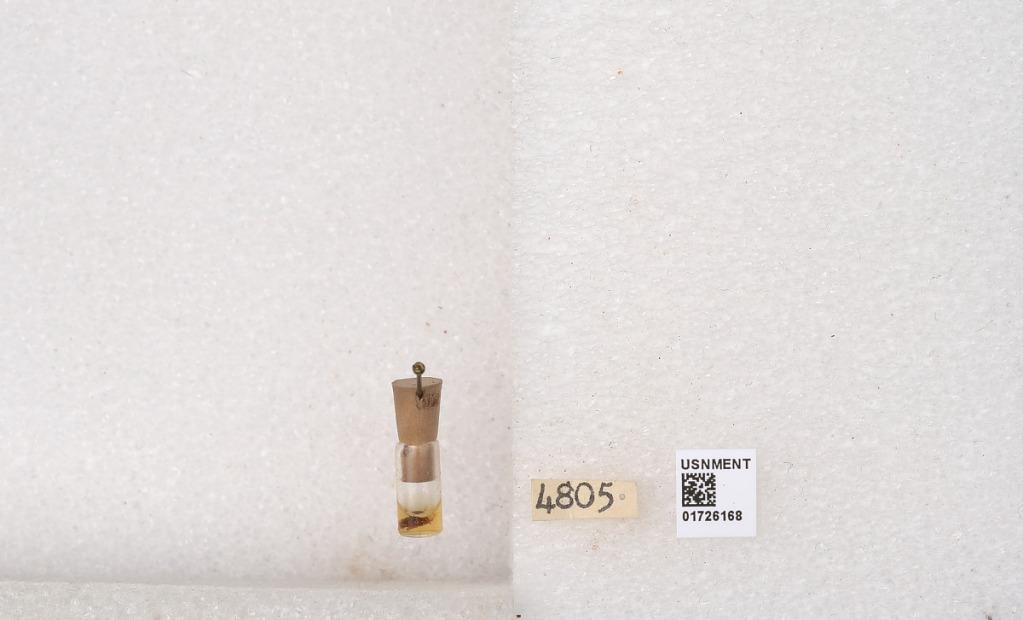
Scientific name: Xylocopa (Copoxyla) iris (Christ)